Fortress of Luxembourg

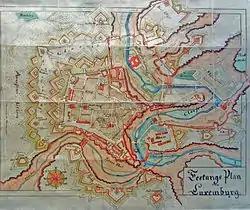
Map of the fortress (Bundeswehr Military History Museum)

In the Middle Ages, Luxembourg had been a relatively open city, with easy access through 23 gates. The ramparts delimited the urban space but allowed both people and goods to move between the town and the countryside without hindrance. This changed drastically from the mid-16th century, when fortifications cut the city off from the surrounding area.